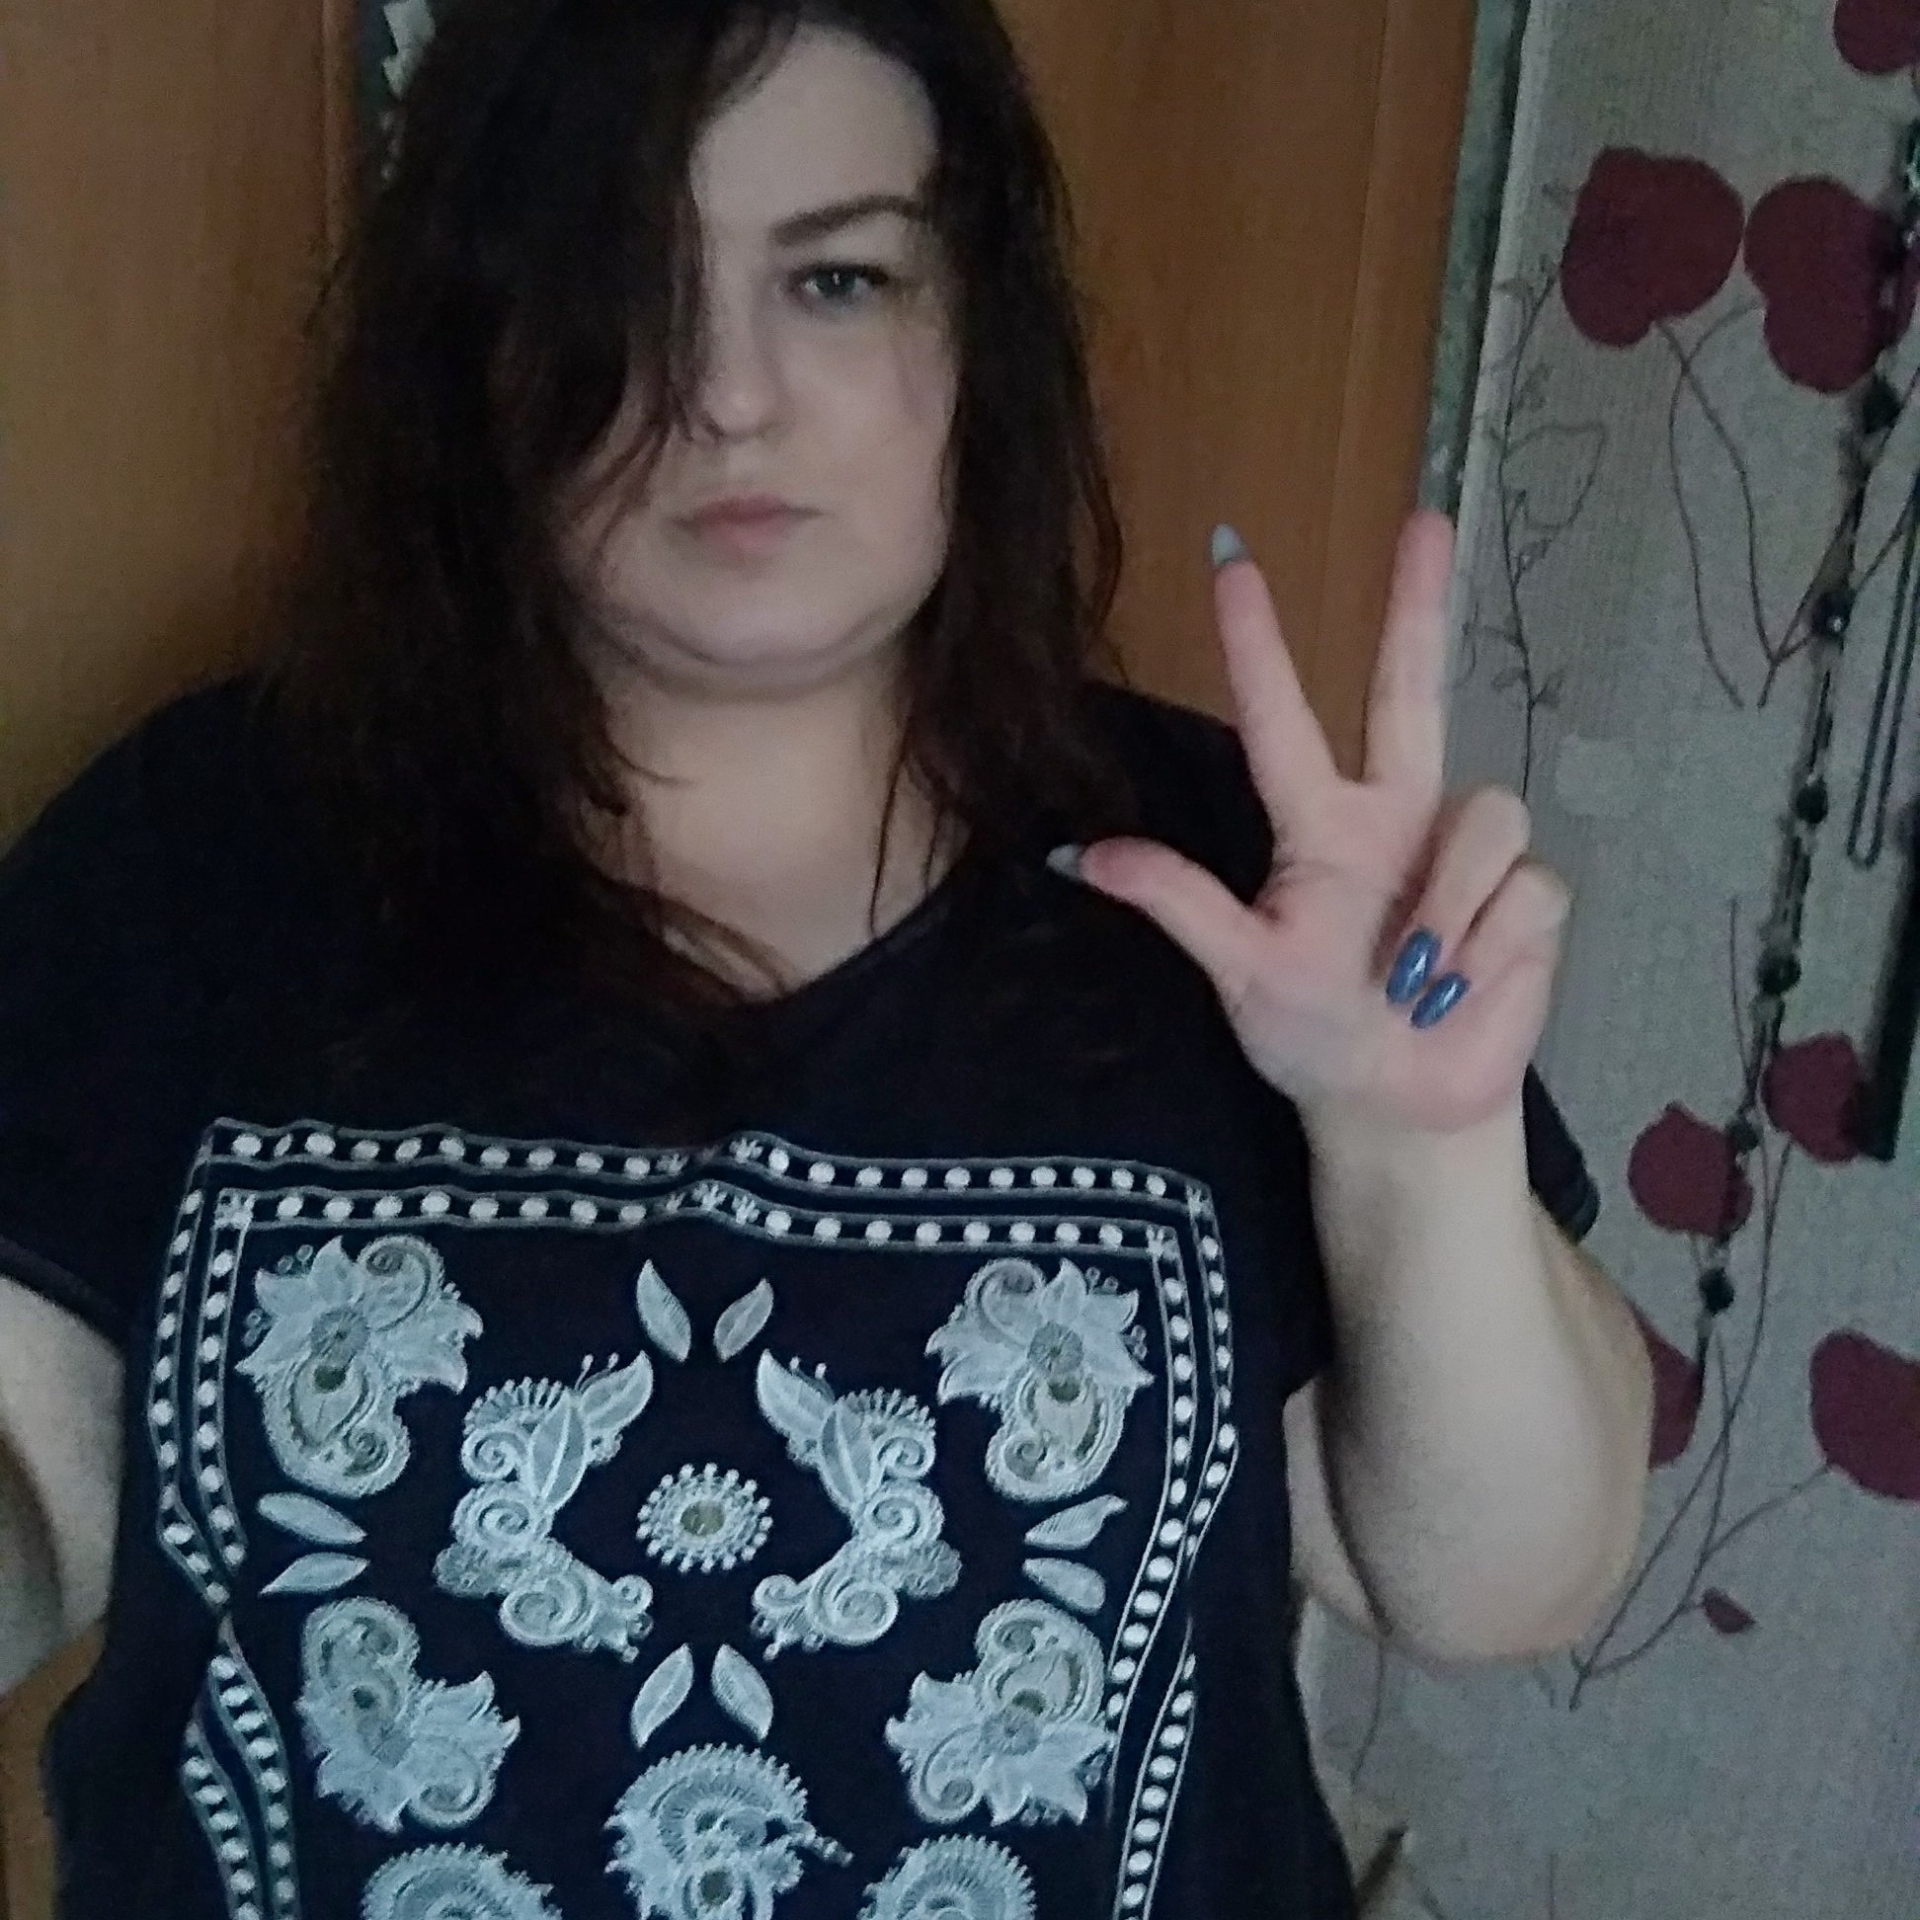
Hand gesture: three2